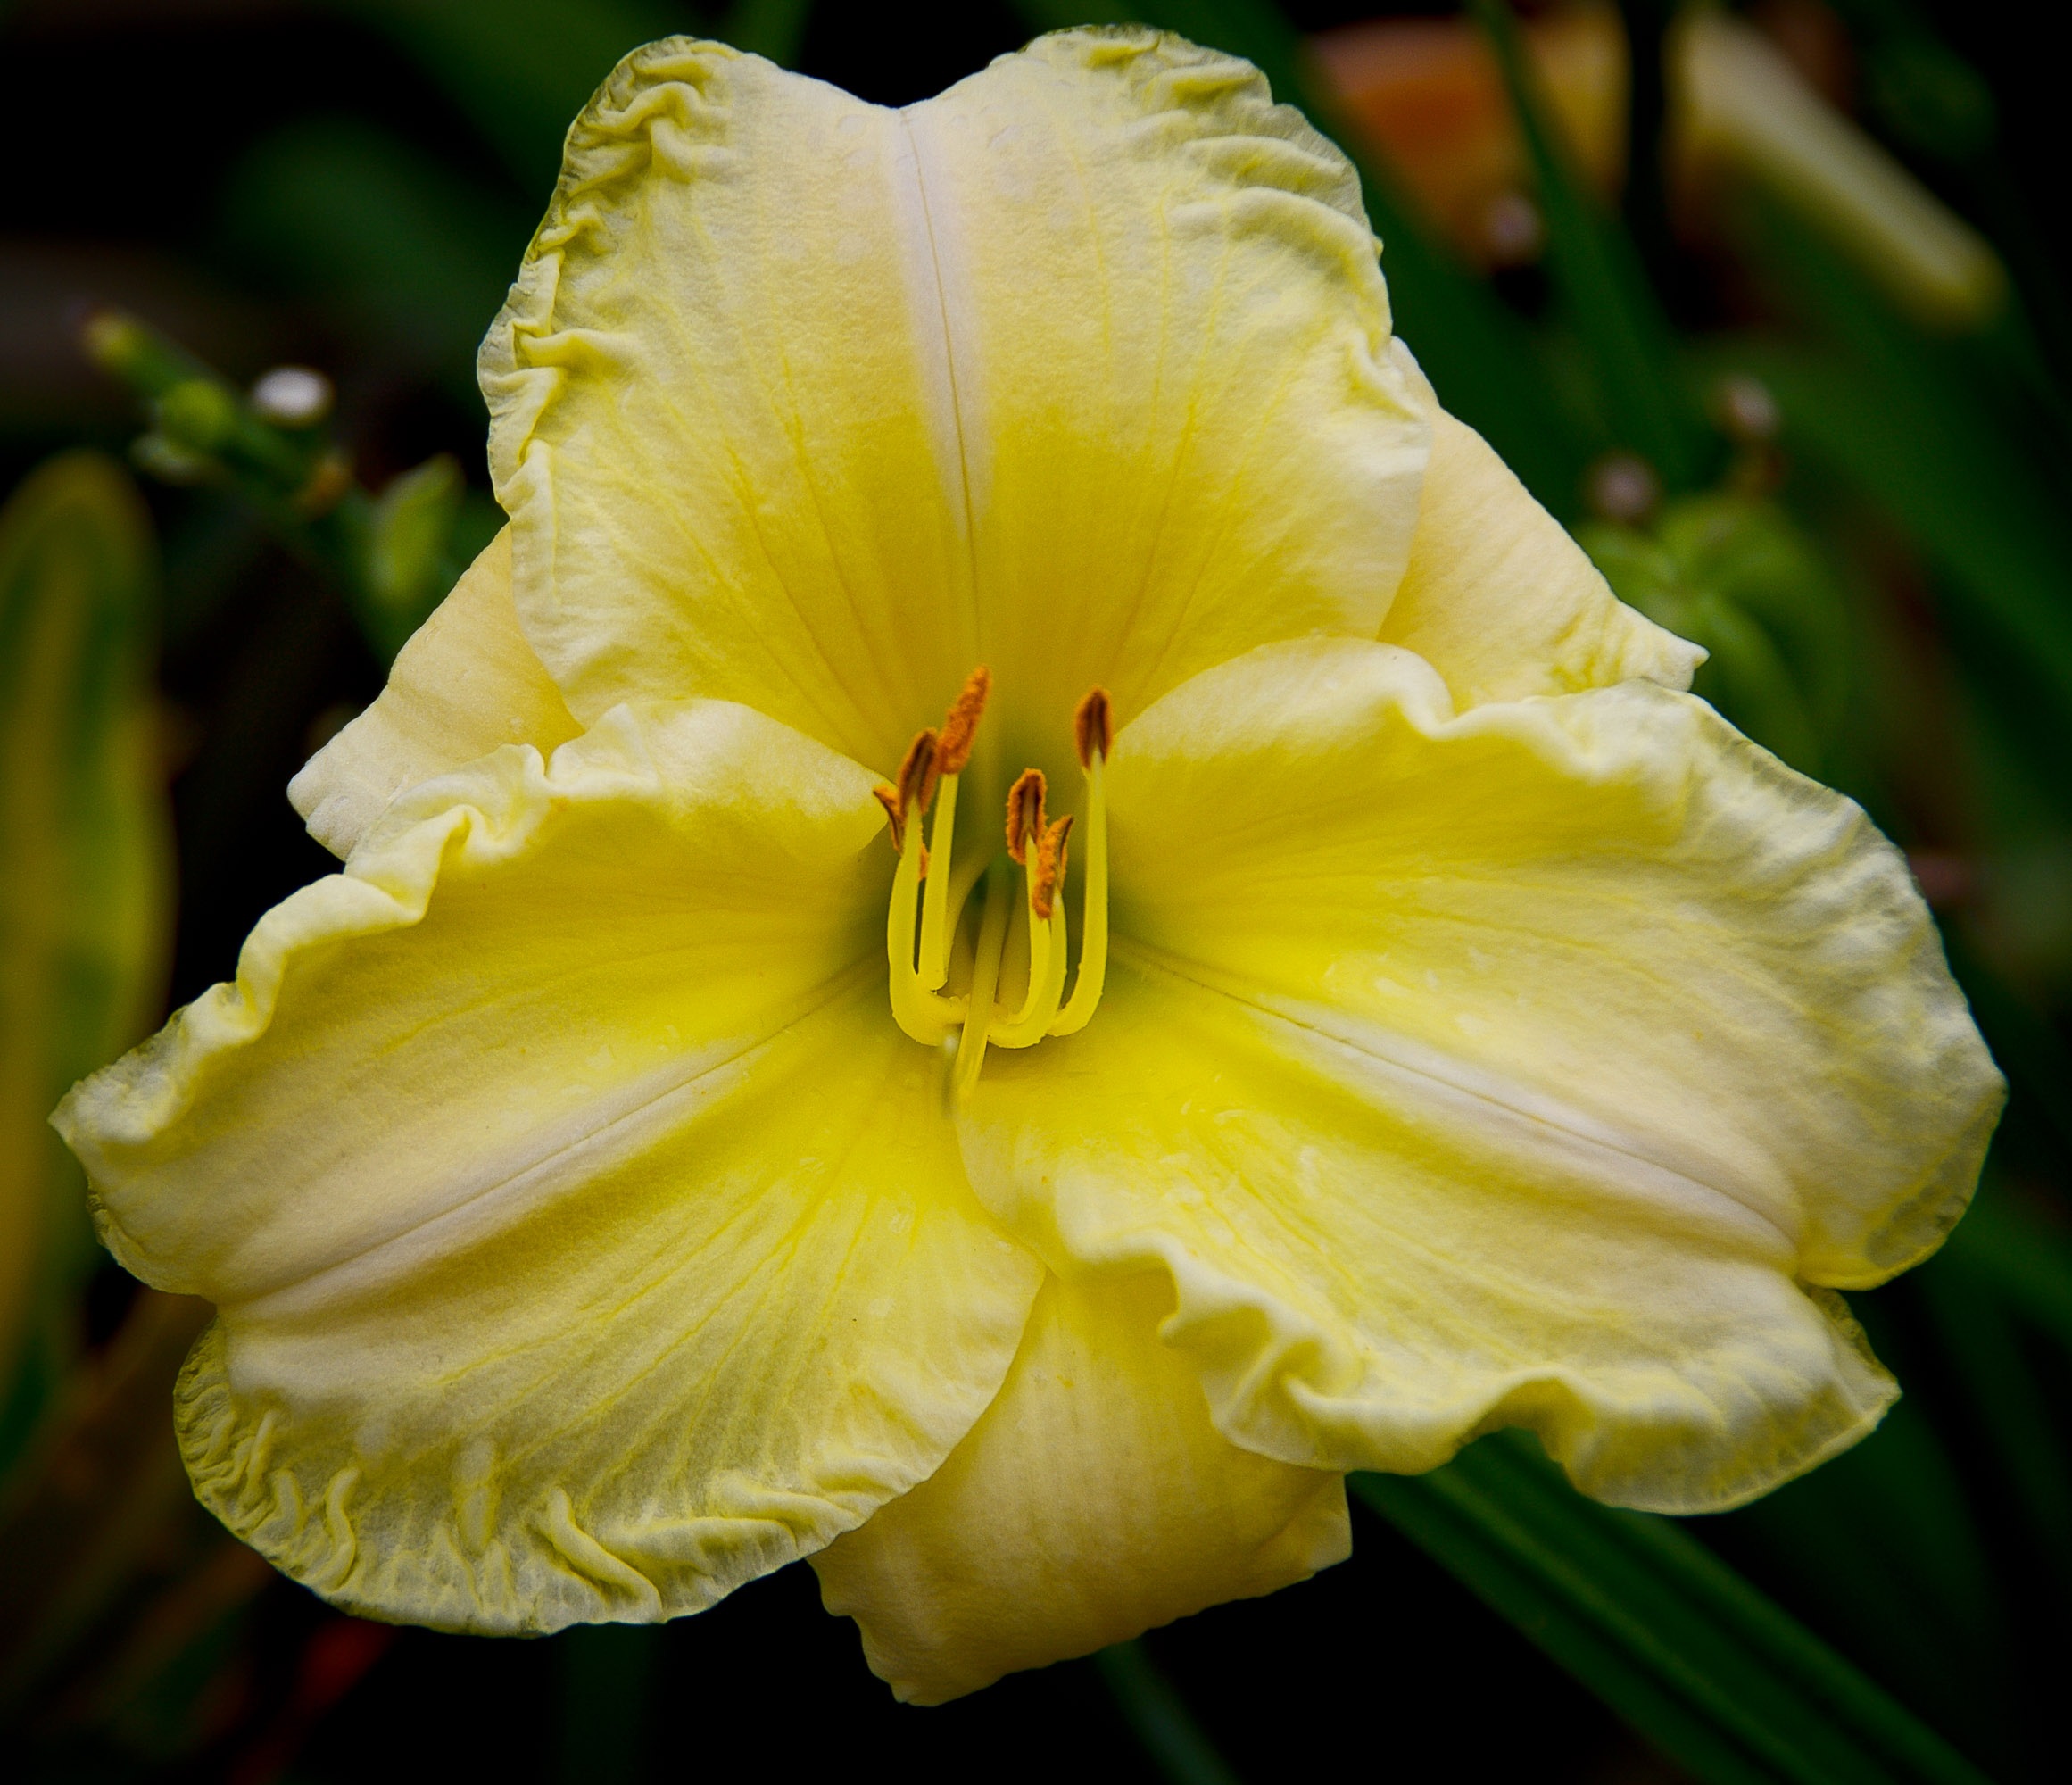
plant, flower, petal, yellow, garden, flora, cream, lily, blooms, daylily, macro photography, plant stem, large flowered evening primrose